Edward McTiernan

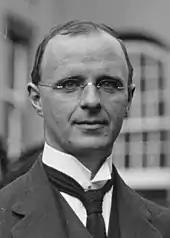
McTiernan c. 1930

As a judge of the High Court, McTiernan was involved in several significant cases in Australian legal history, including "Bank of New South Wales v Commonwealth", which struck down an attempt to nationalise the banks, "Australian Communist Party v The Commonwealth", which struck down an attempt to ban the "Communist Party of Australia" and "R v Kirby; ex parte Boilermakers' Society of Australia", which reinforced the doctrine of the separation of powers. He was the sole dissenter in "Attorney-General (Vic) ex rel Dale v Commonwealth" (1945), which struck down the Chifley government's Pharmaceutical Benefits Scheme and triggered a constitutional amendment. He served under five Chief Justices - Sir Isaac Isaacs, Sir Frank Gavan Duffy, Sir John Latham, Sir Owen Dixon and Sir Garfield Barwick, and was knighted himself in 1951.